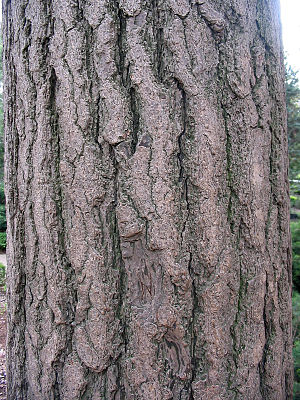
Tempeltræ / Galleri
Tempeltræ er et nøgenfrøet løvfældende træ, der oprindelig stammer fra Kina. Planten indeholder en række stoffer, der har virkning på mennesker. På hunlige træer kan man finde blommeagtige frugter, der lugter af harsk smør.